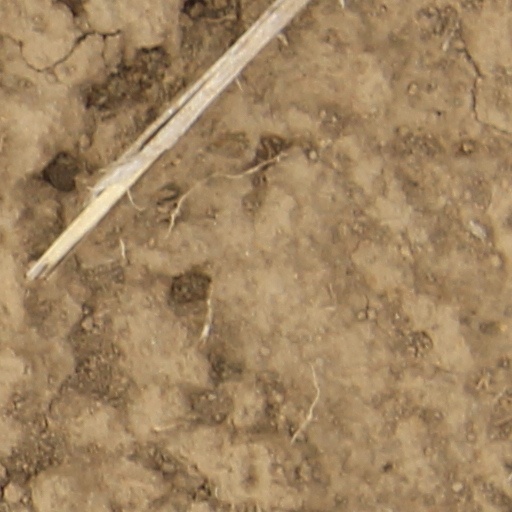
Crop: wheat